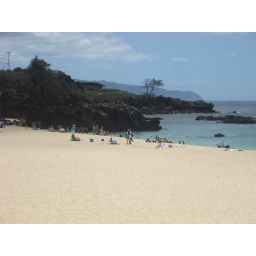
Hanauma Bay. Best Beach... sand like powder. Kids cliff jumping in the distance